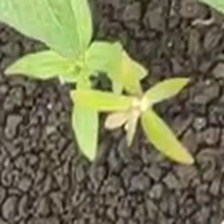
Weed species: Moti_dudhi(Euphorbia_geneculata_L)